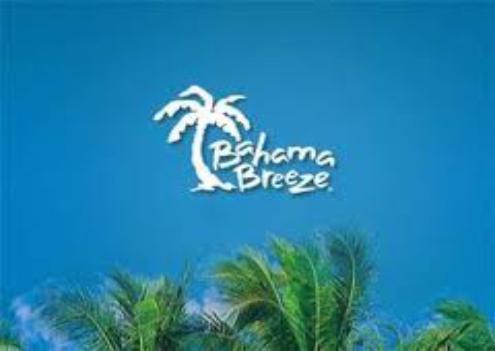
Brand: bahama breeze
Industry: Leisure